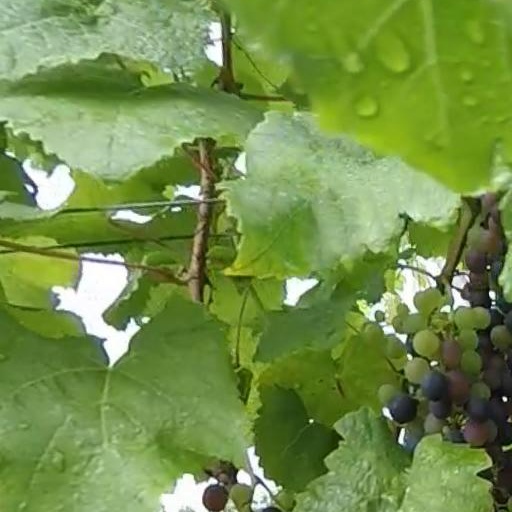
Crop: grape